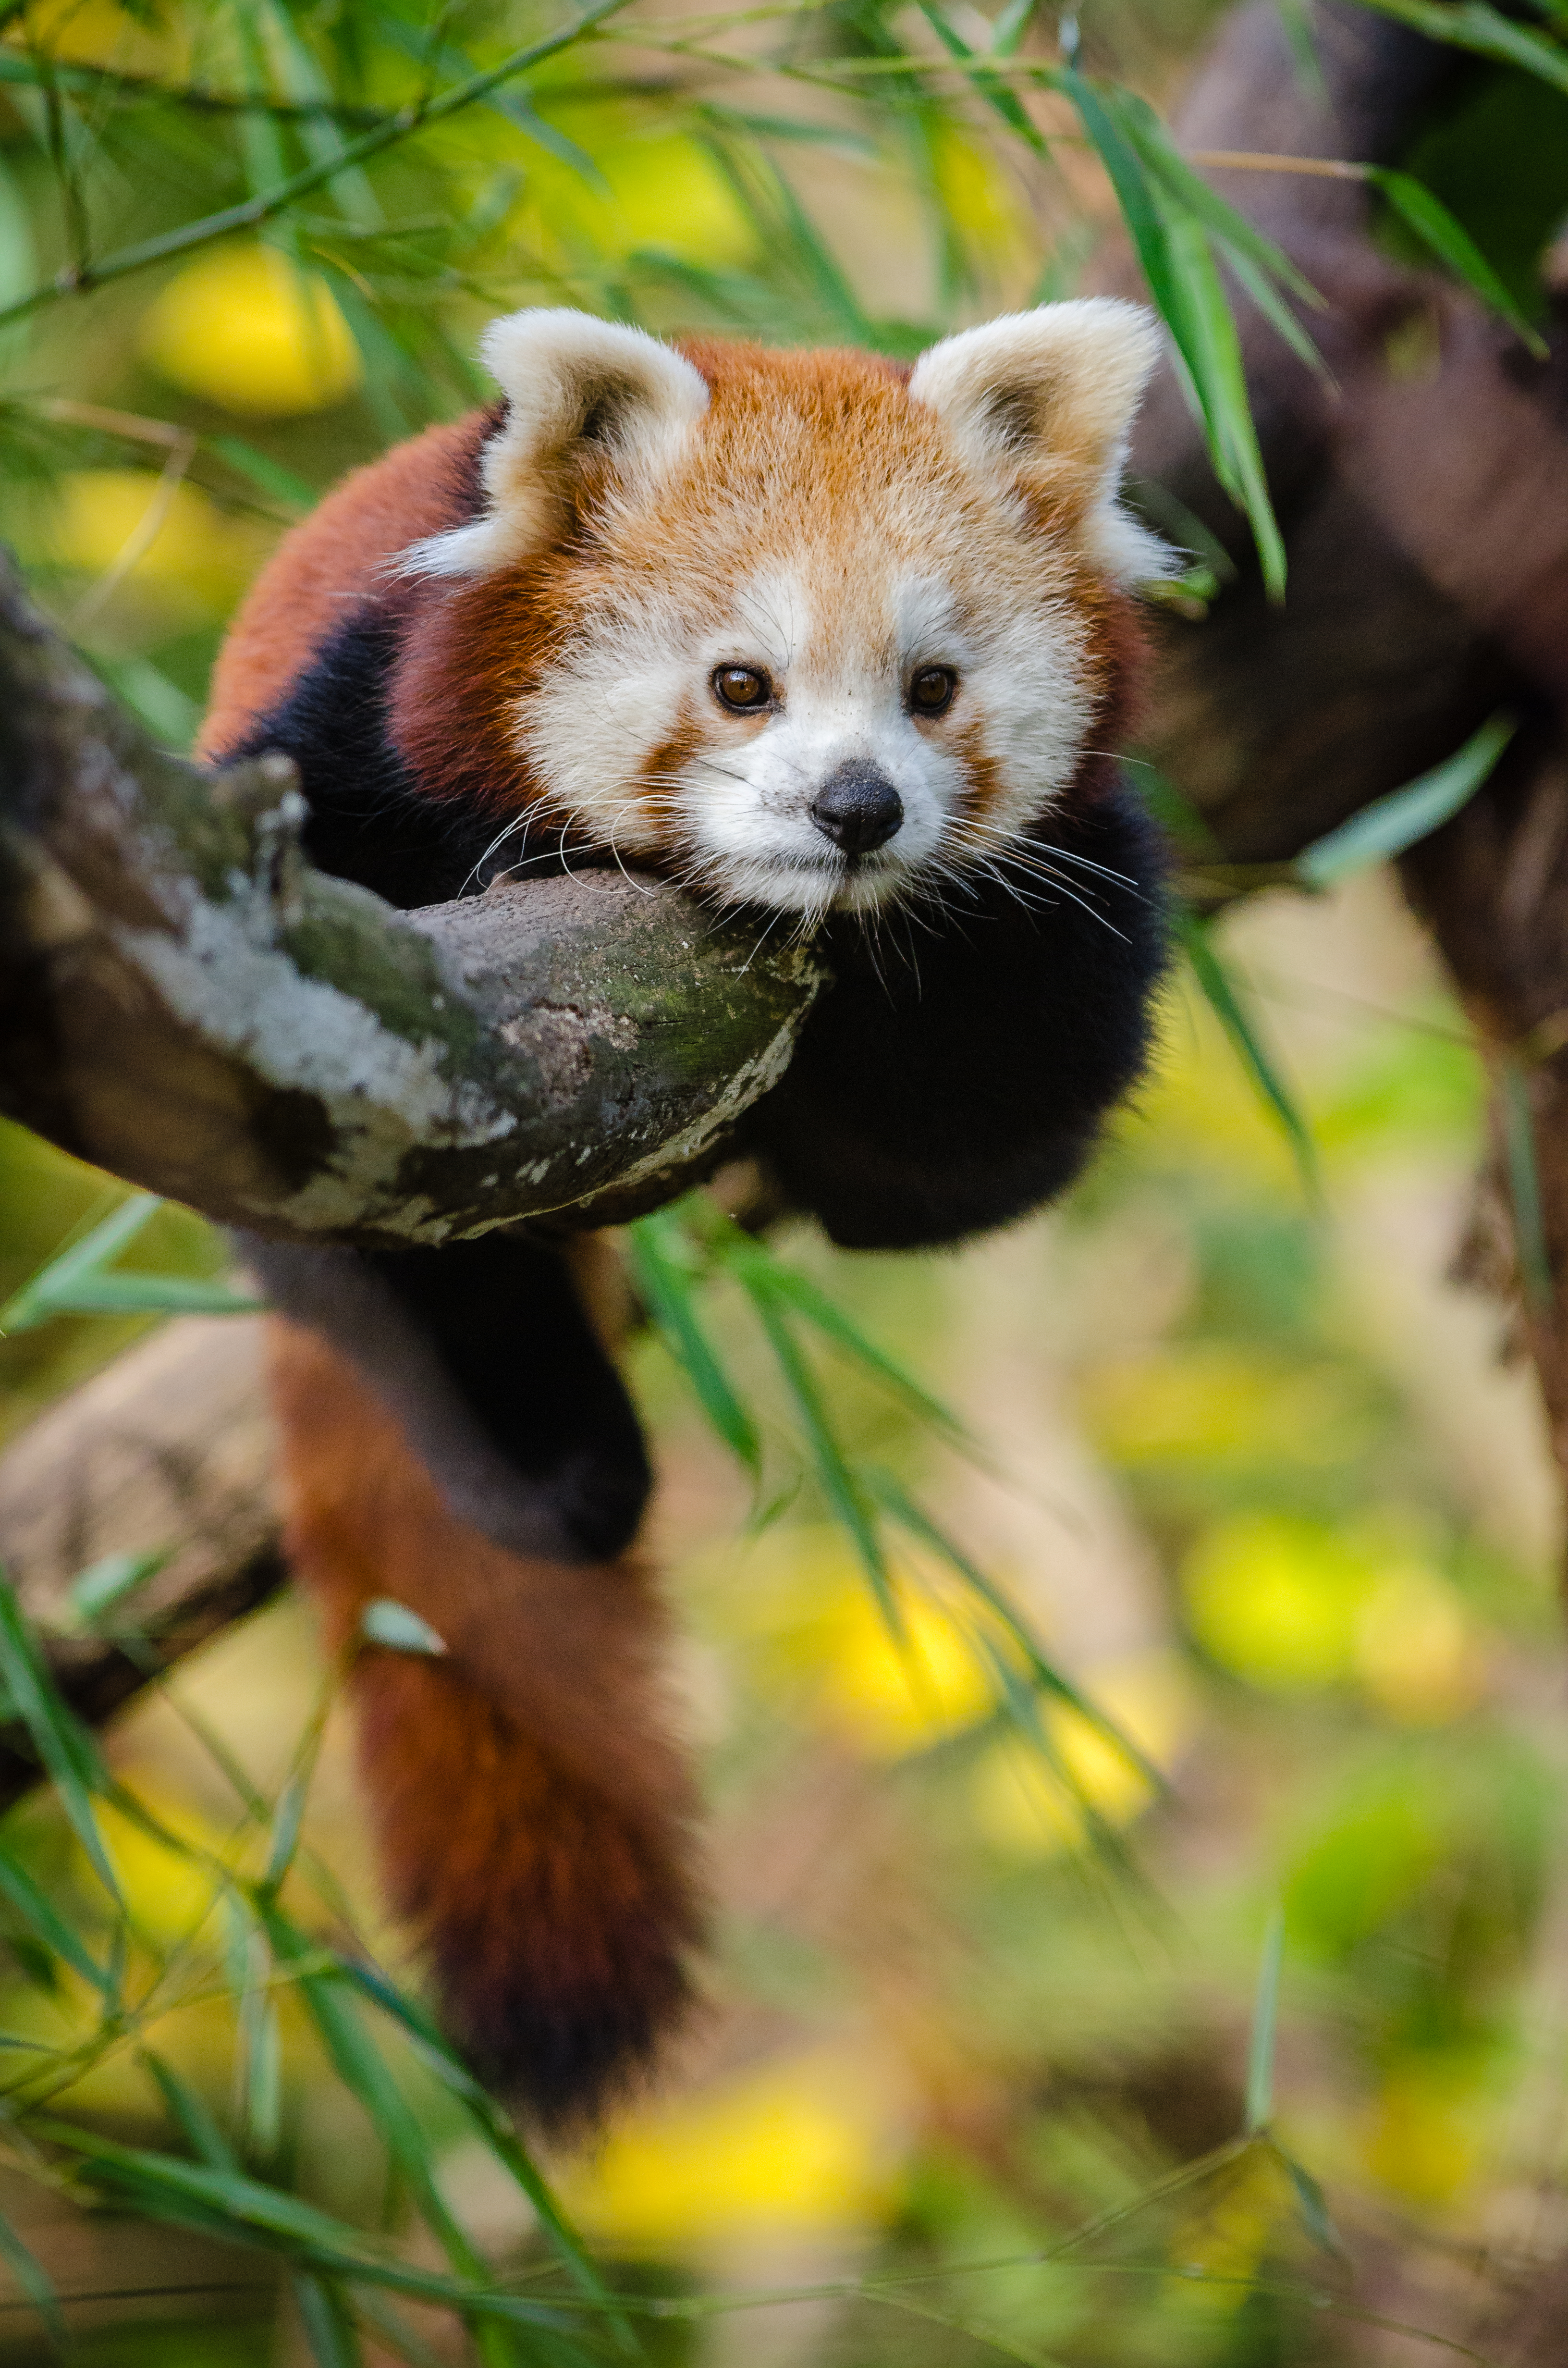
tree, animal, cute, wildlife, zoo, mammal, fauna, red panda, vertebrate, marten